Step Afrika!

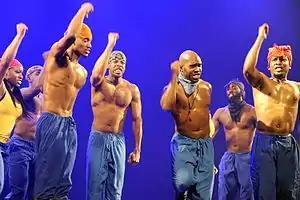
Step Afrika! during a visit in Israel, April 2016

Step Afrika! is a dance company dedicated to the African-American tradition of "stepping". It is a non-profit organization that tours nationally and internationally, presents residencies and workshops worldwide, and uses "stepping" as an educational tool. Their dance style is a fusion of South African gumboot dance and African American stepping.